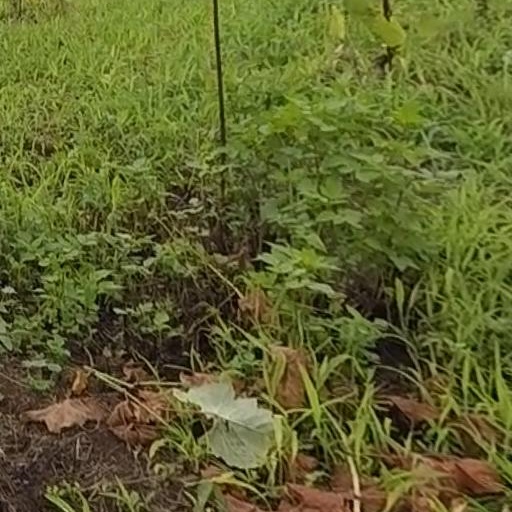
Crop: grape